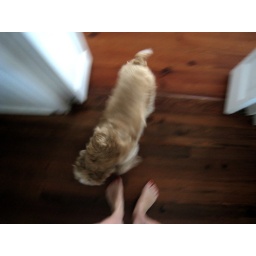
dog in the kitchen